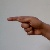
The image shows a hand gesture representing the letter 'G' in Indian Sign Language.